Alexandru Tzigara-Samurcaș

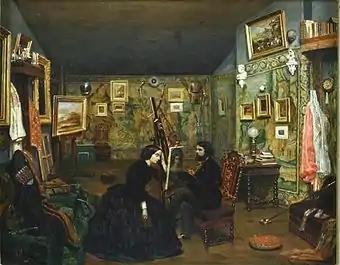
Theodor Aman, "În atelierul artistului" ("In the Artist's Studio")

During those years, Tzigara was also an inspector and evaluator of works collected from Secu Monastery and the Diocese of Buzău, becoming both a Fellow of the Romanian Royal Society of Geography and the Architects' Society. Tzigara also served as representative of the Romanian curators in European colloquiums: the Public Art Congress of Liège, Belgium (1905) and the Braunschweig Congress on Art Conservation (1906), where he presented a report on the efforts to preserve Romanian monuments. Also in 1906, Tzigara-Samurcaș attended the 8th International Congress of Art History. Once familiarized with the artistic fashions of the day, Tzigara reported to the National Liberal Education Minister Spiru Haret about the need to reform the educational system in such manner as to provide peasant children with an artistic education, citing reasons moral and economical. Tzigara was involved in controversies marking the celebration of Carol I's 40th year on the throne, when he spoke out against politician Ioan Lahovary, accused of mismanaging the Carol Park festivities. Around 1908, he was also involved in the process of cataloging and preserving the body of works left by Romanian painter Theodor Aman. The Aman Museum appointed him director, and, under his leadership, opened its doors to the public for the very first time. Also in 1908, he published the museum catalog. Described by art historian Petre Oprea as "interesting", it featured Aman's biographical sketch.